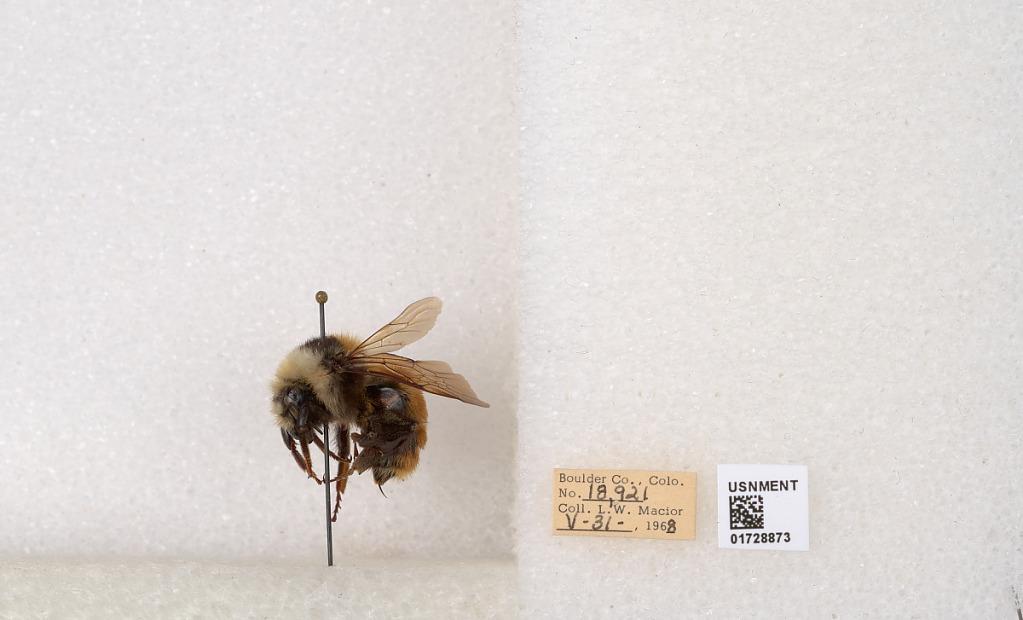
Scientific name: Bombus appositus Cresson
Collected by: L. Macior
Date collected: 1968-5-31
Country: United States
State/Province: Colorado
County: Boulder
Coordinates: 40.0925, -105.358